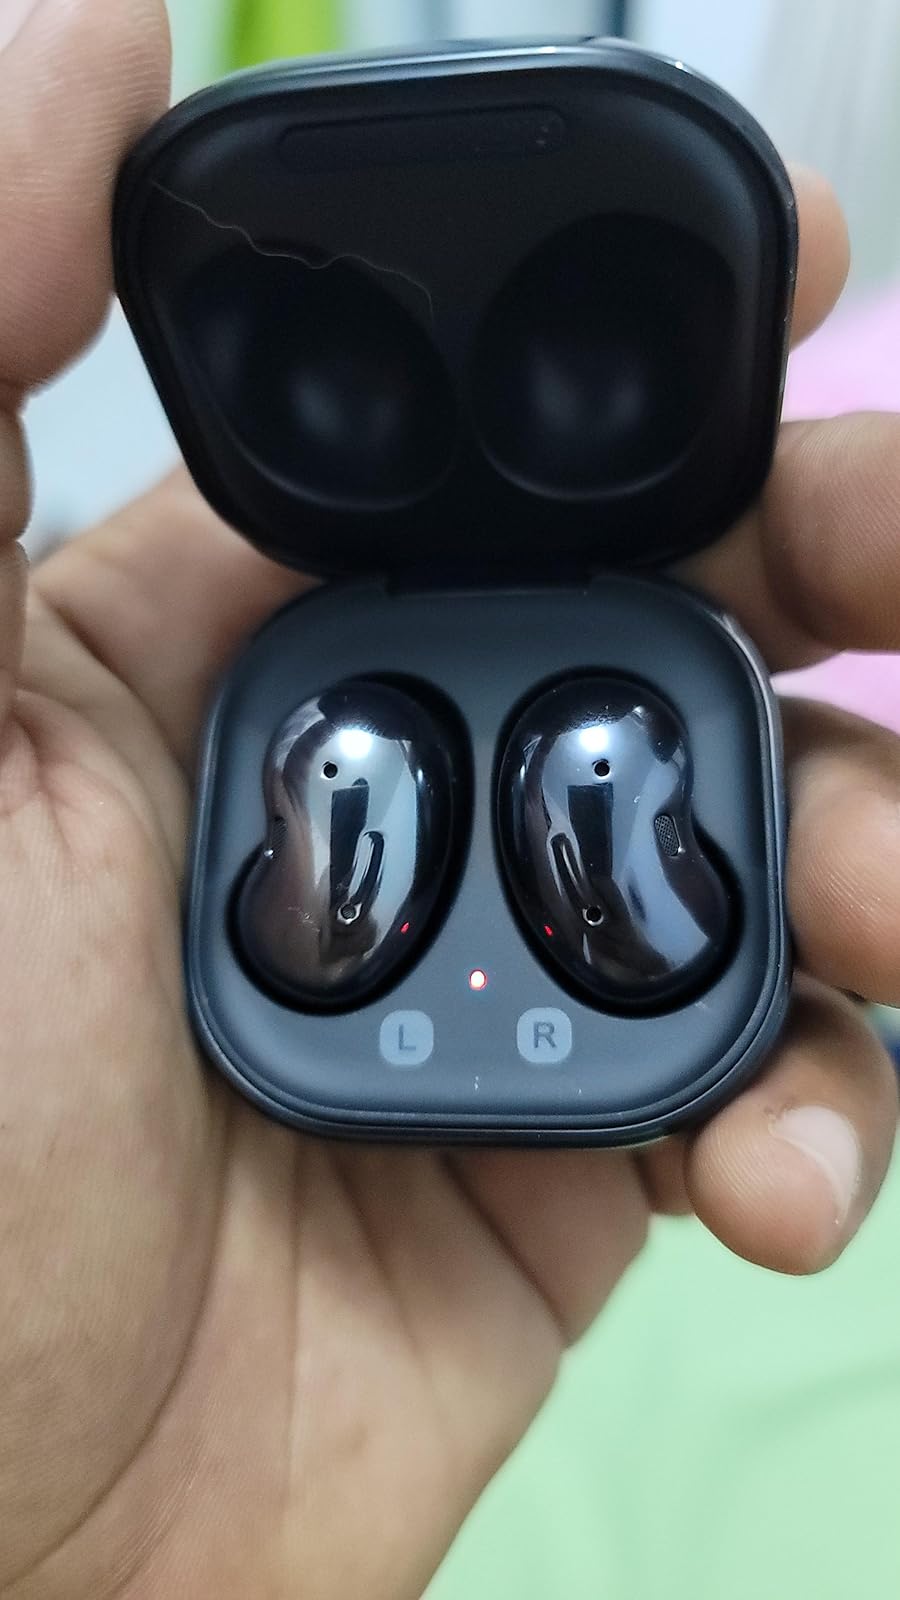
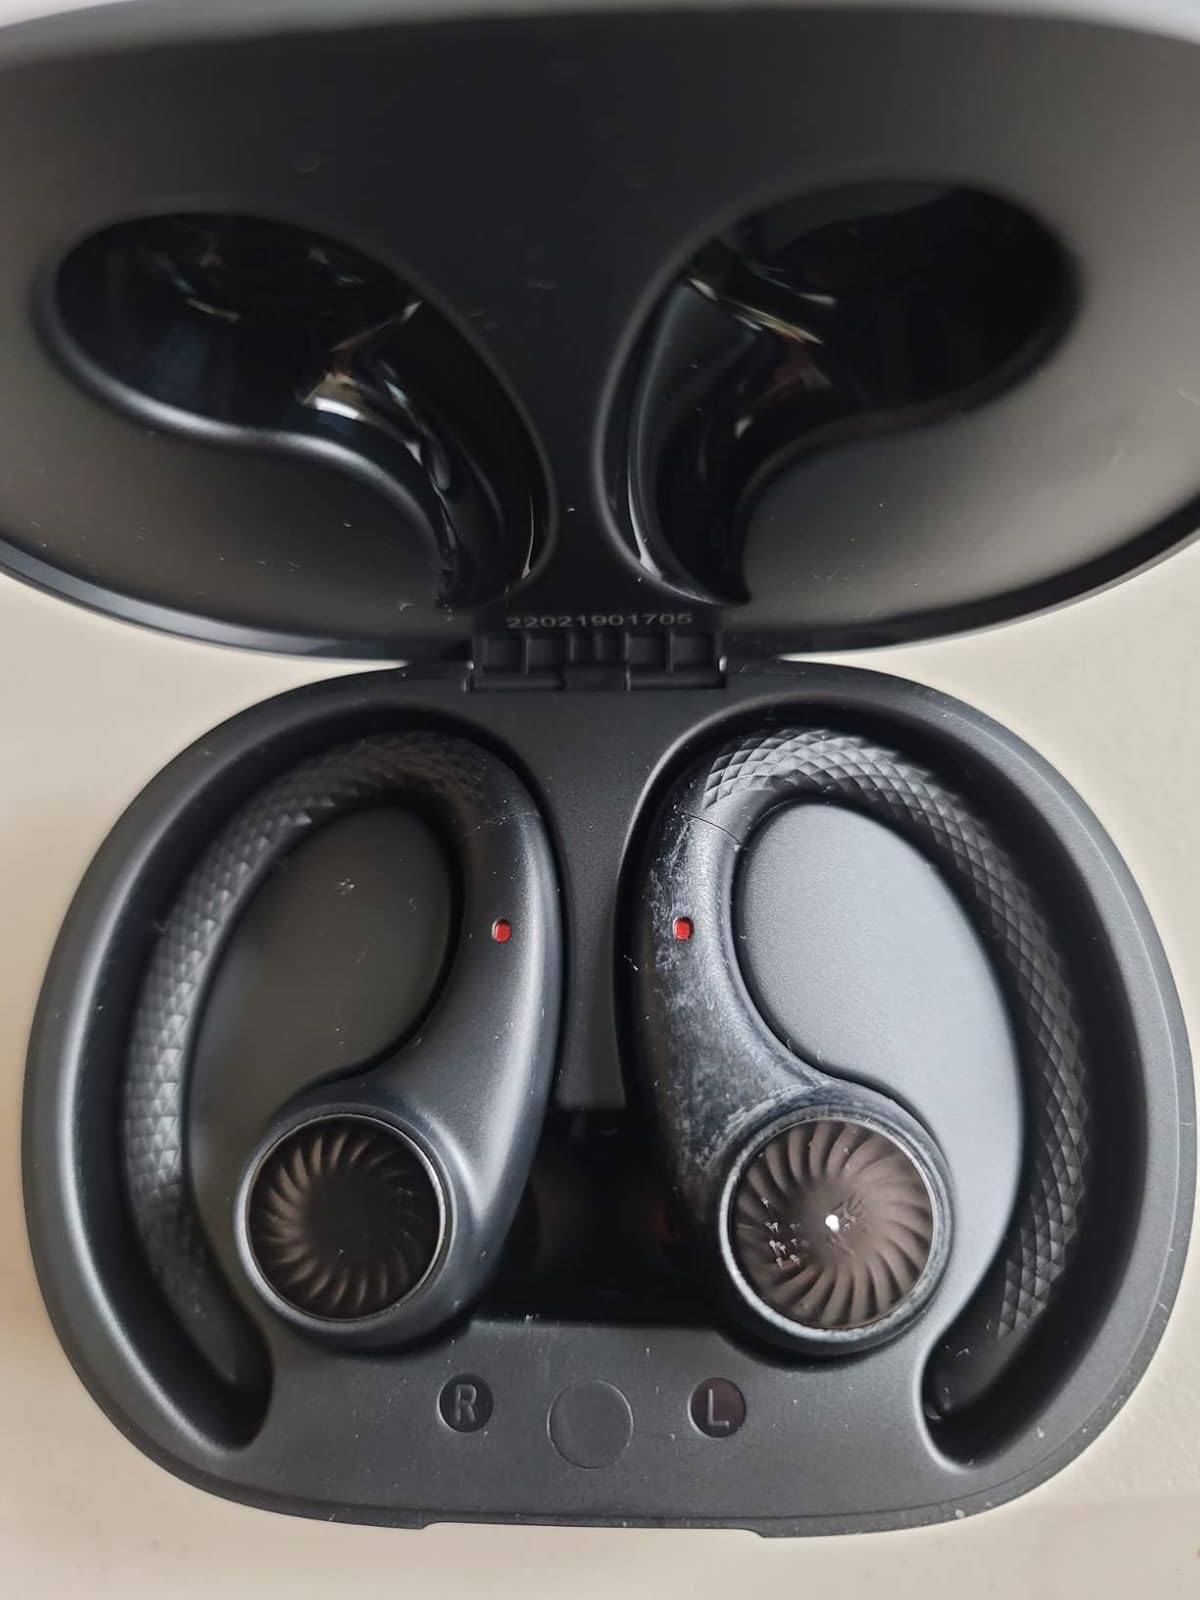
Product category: earbuds
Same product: no